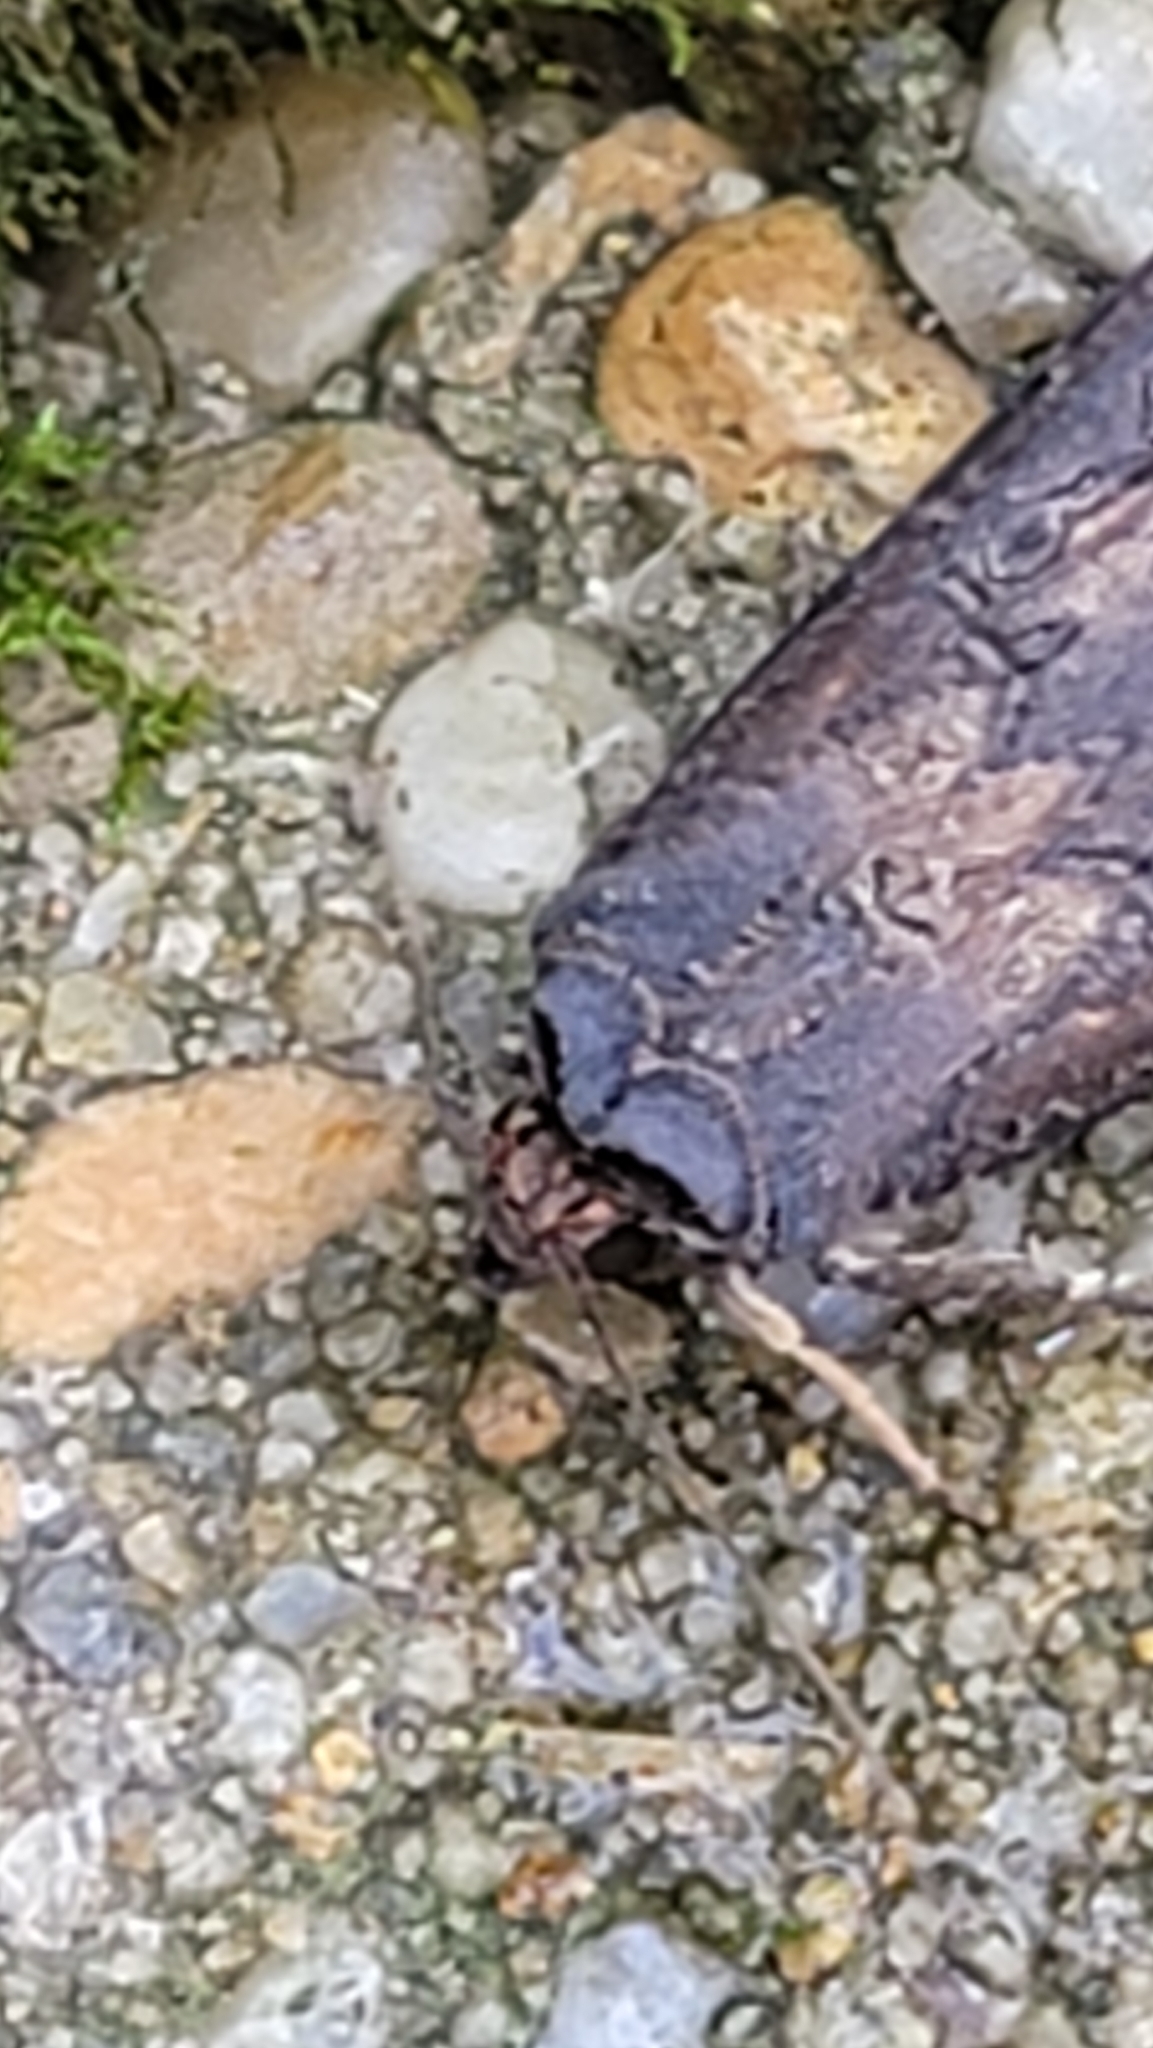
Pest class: cutworms